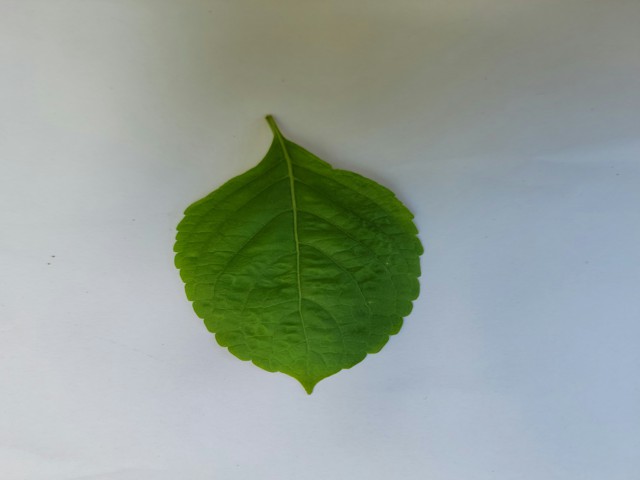
Plant: ramtulsi